Ona Zee

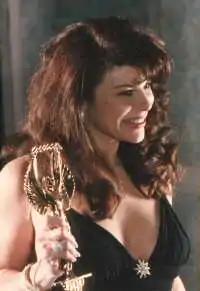
Ona Zee holding an AVN Award

Zee was born in Los Angeles, California. According to the TV series HBO Real Sex, Ona Zee was the spouse of Frank Zee, a Vietnam-era combat jet pilot. They were still married by the 1990s.